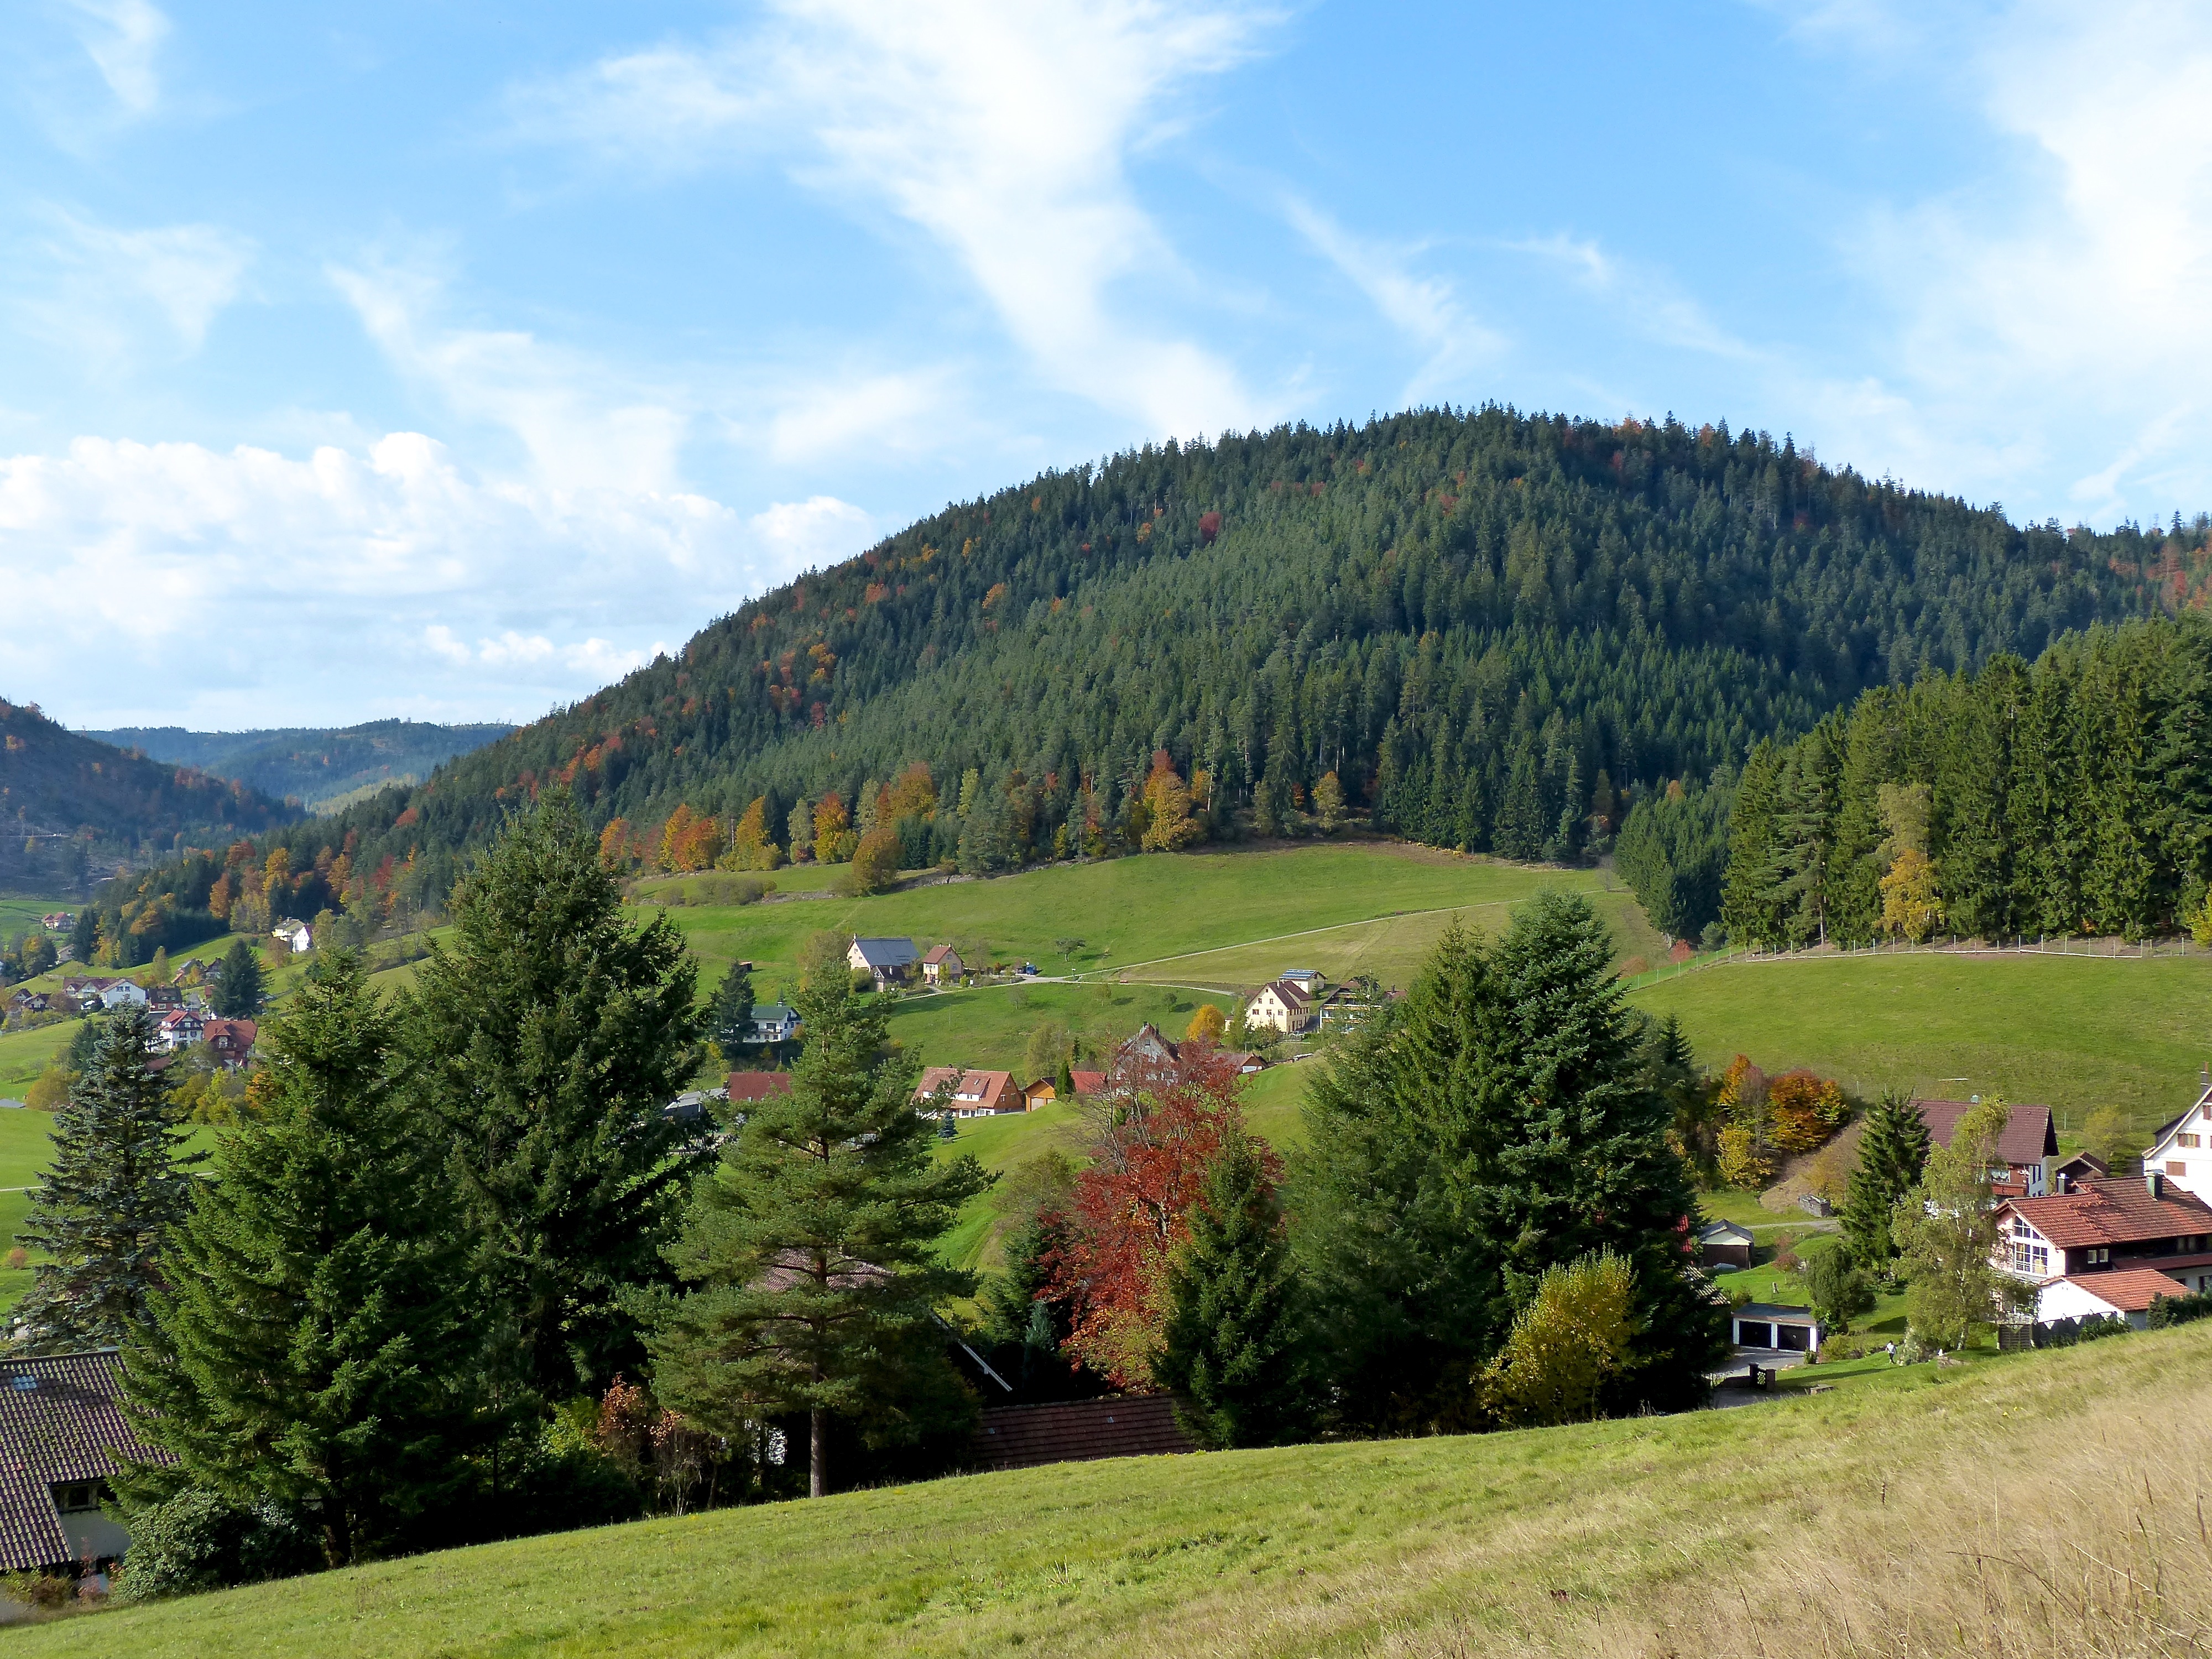
landscape, tree, forest, mountain, hiking, meadow, fall, hill, valley, mountain range, travel, foliage, europe, autumn, black, ridge, trees, leaves, sunny, alps, plateau, germany, schwarzwald, baiersbronn, mitteltal, rural area, geographical feature, mountainous landforms